Ala Wai Canal

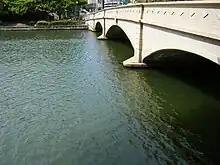
Kalākaua Avenue bridge over the Ala Wai

Before the canal existed, Waikiki consisted of wetlands which were fed by streams running from the Makiki, Palolo, and Manoa valleys to the sea. In the early 1900s, Lucius Pinkham, then President of the Territorial Board of Health, proposed to construct a drainage canal to drain the wetlands, which he considered "unsanitary." Although the canal proposal was approved by the Board of Health, final approval did not occur until Pinkham became Governor of Hawaii.